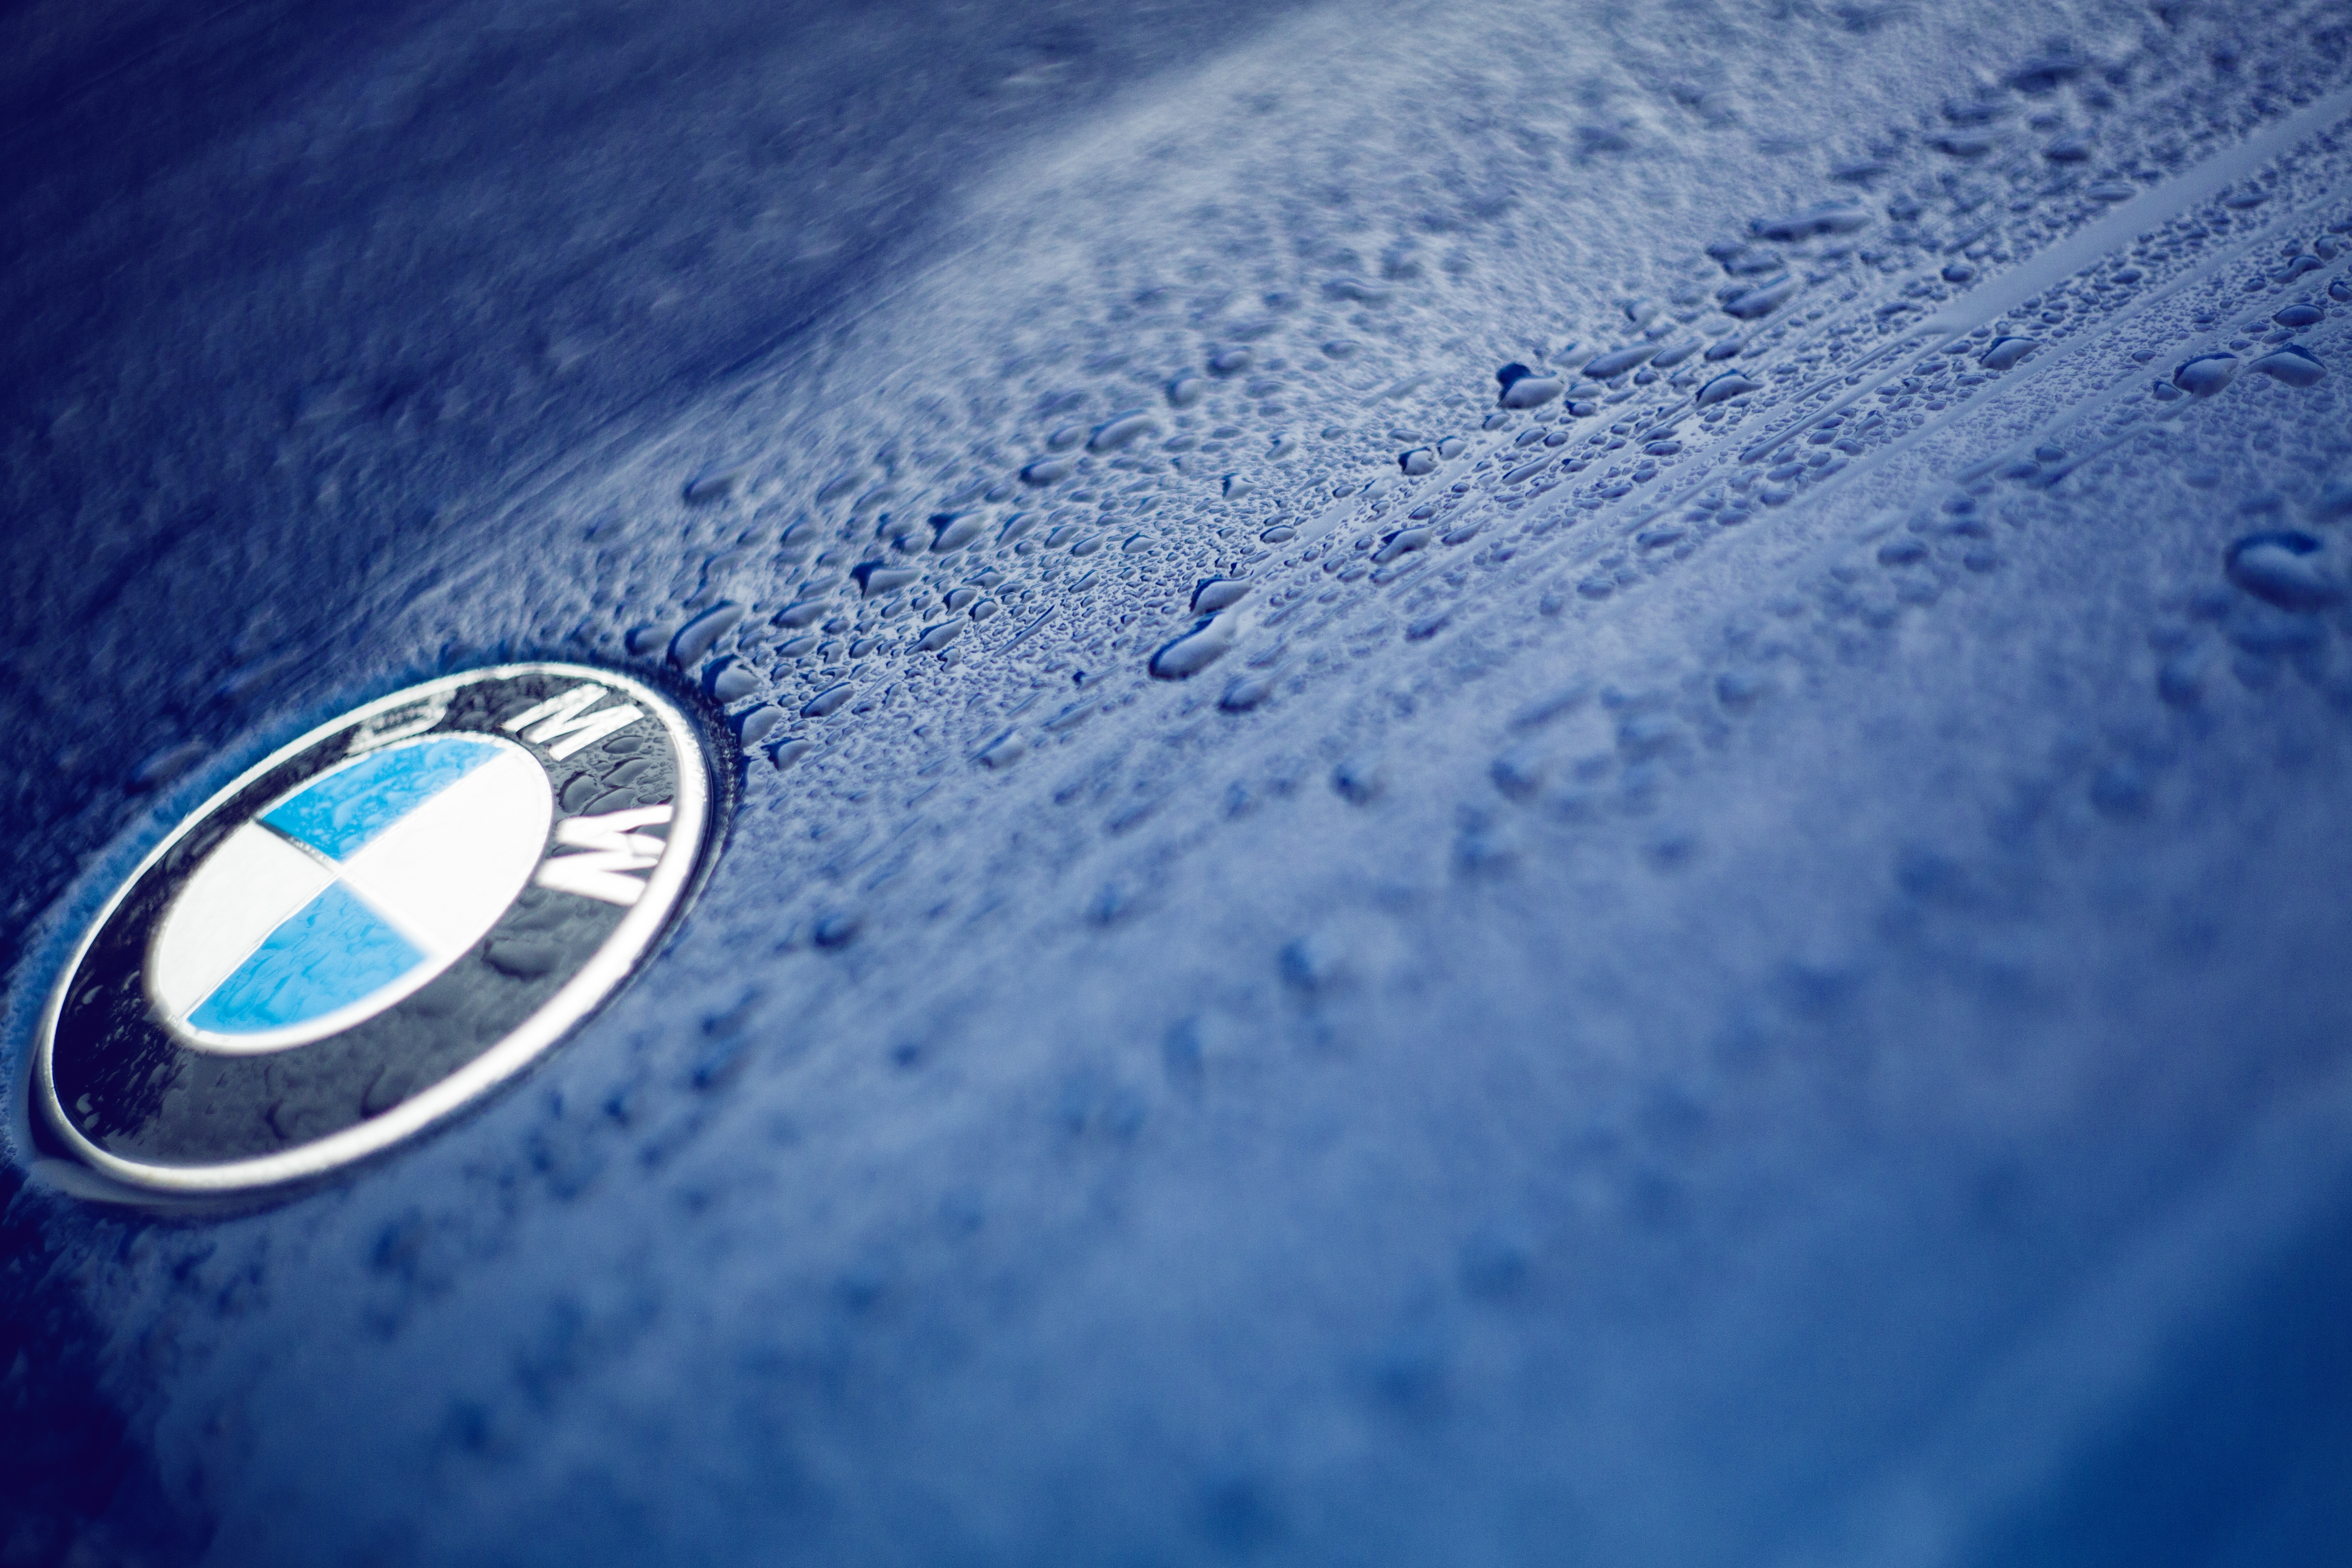
blue, water, sky, electric blue, photography, macro photography, car, vehicle, drop, circle, cloud, bmw